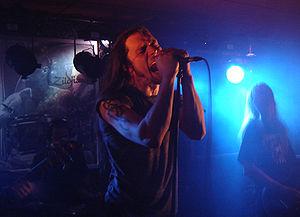
Juha-Pekka Leppäluoto est un chanteur de metal finlandais. Il est marié, mesure 1,80 m et à une voix de type baryton. De son mariage est né un fils le 1ᵉʳ avril 2005. Il est chanteur des groupes Charon, Northern Kings, Harmaja et Dark Sarah. Il a auparavant été chanteur des groupes Poisonblack et Astray.